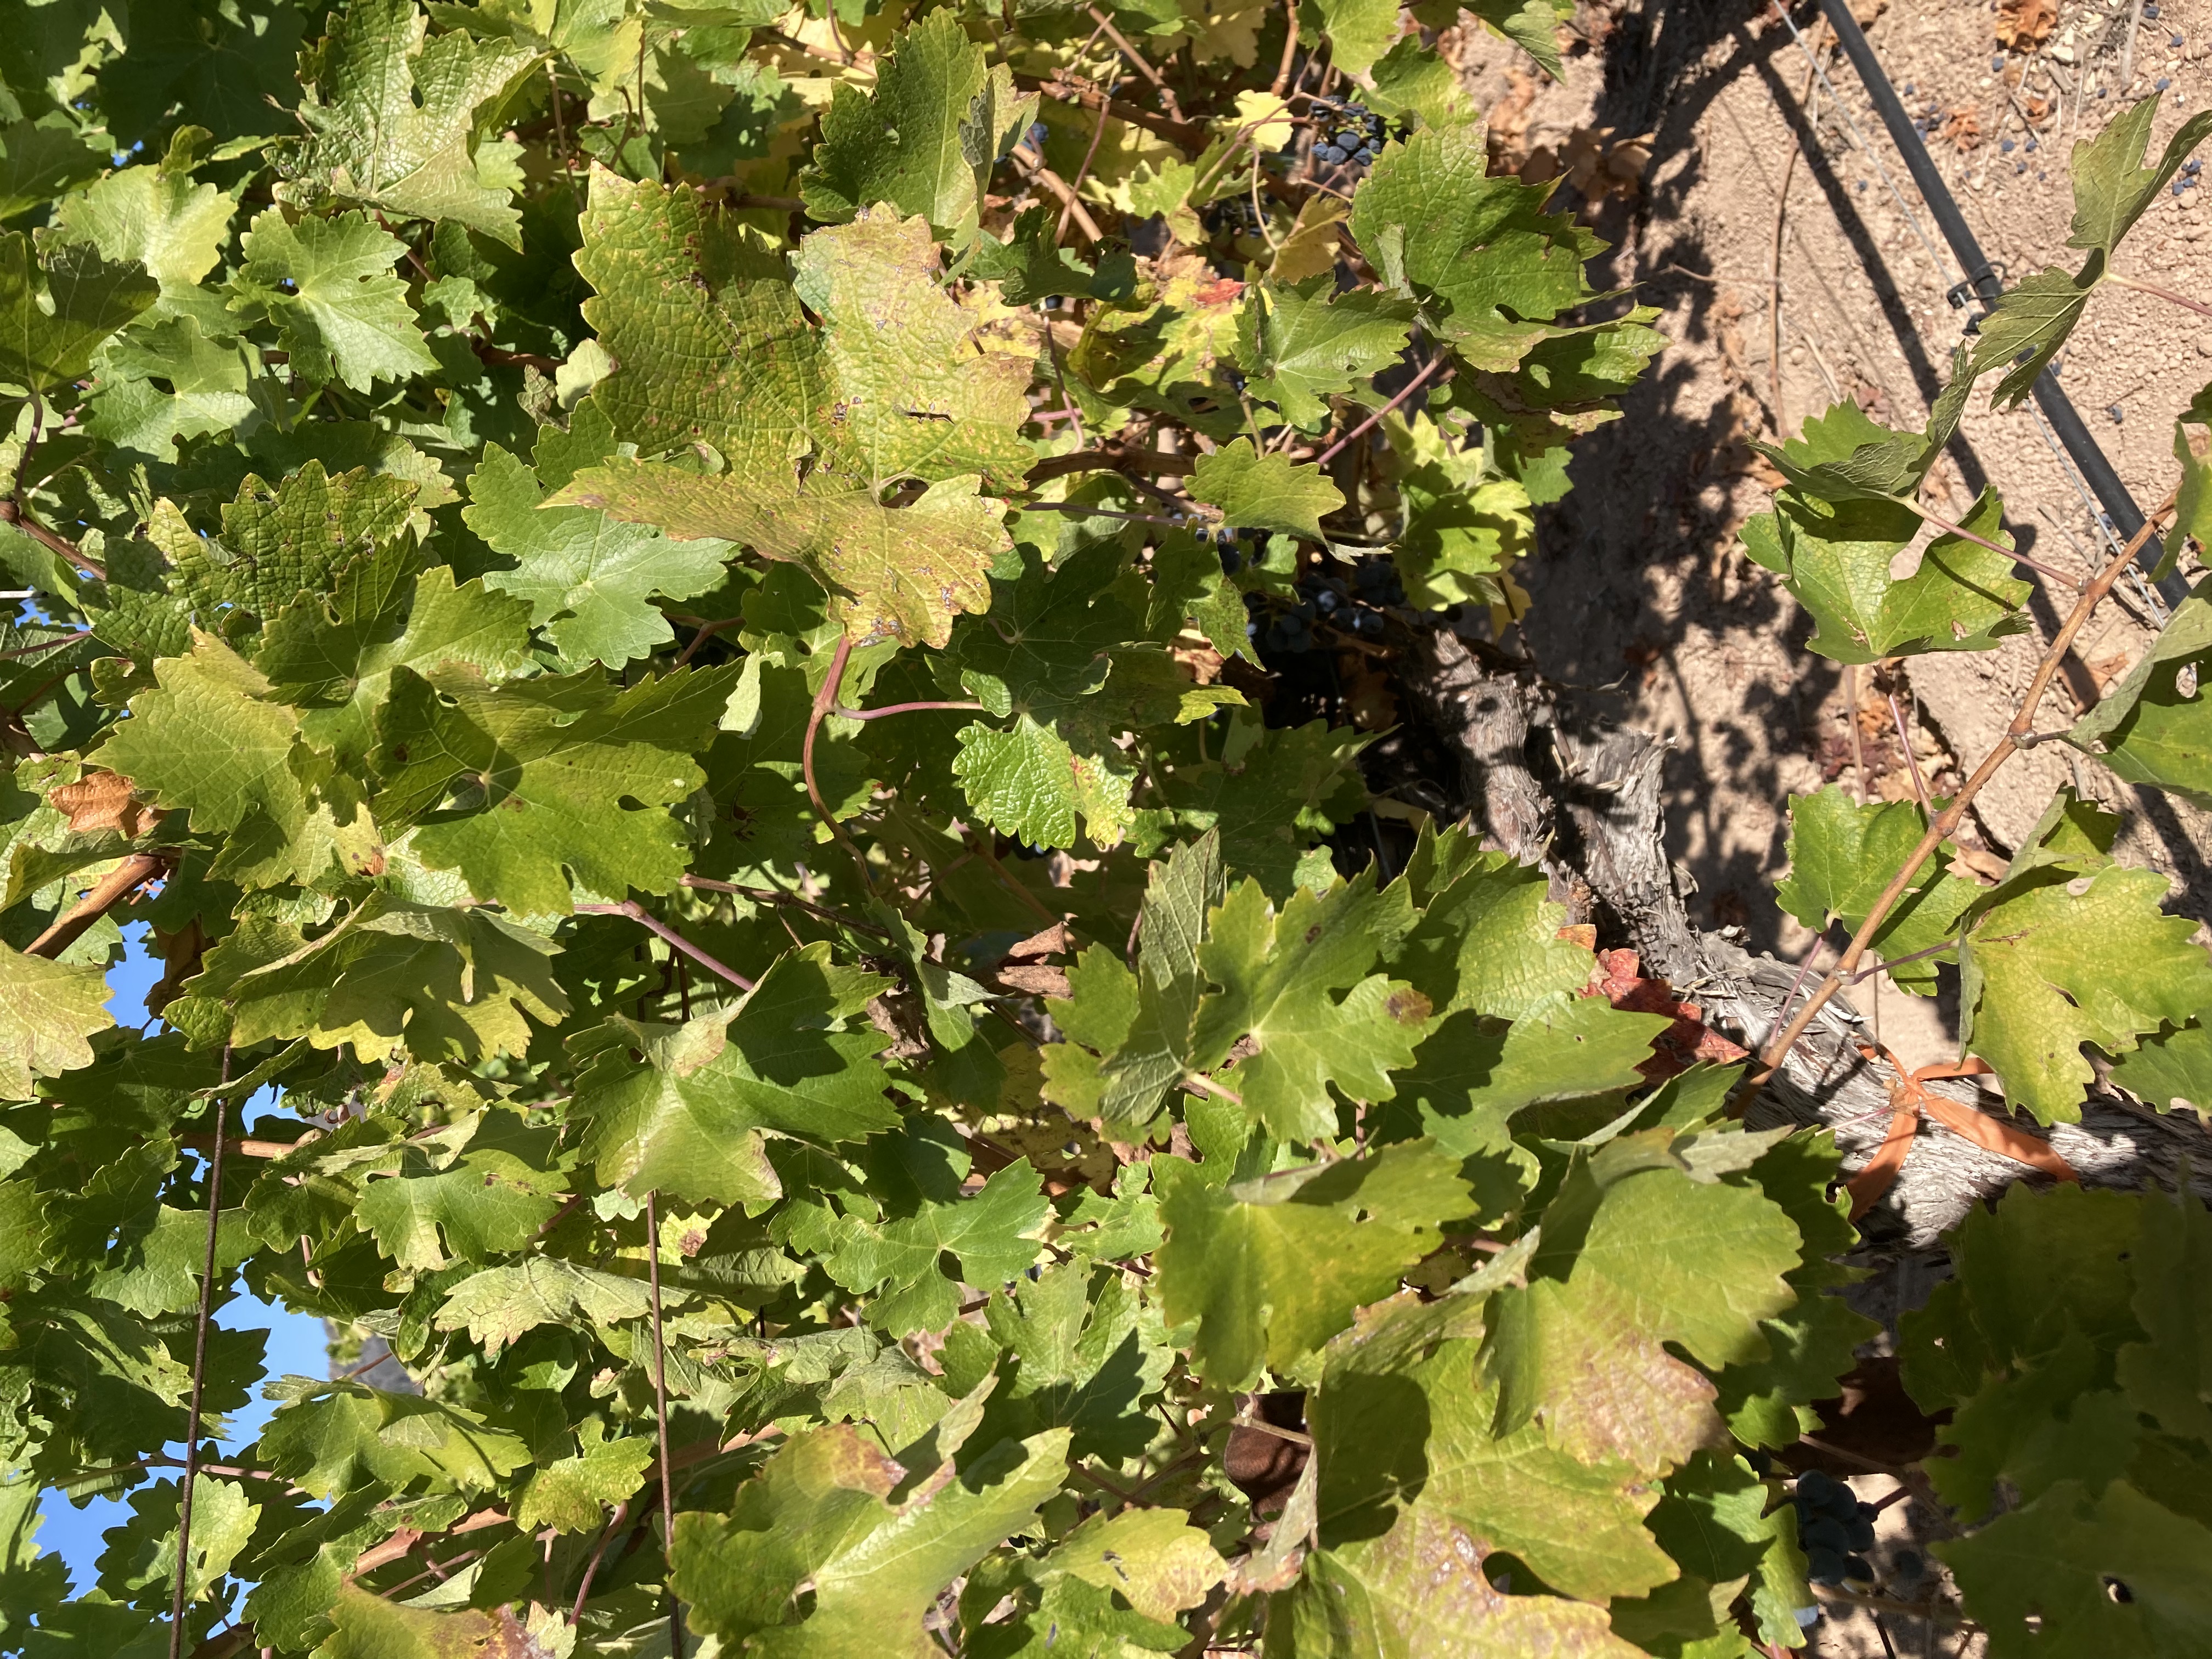
Label: No Virus